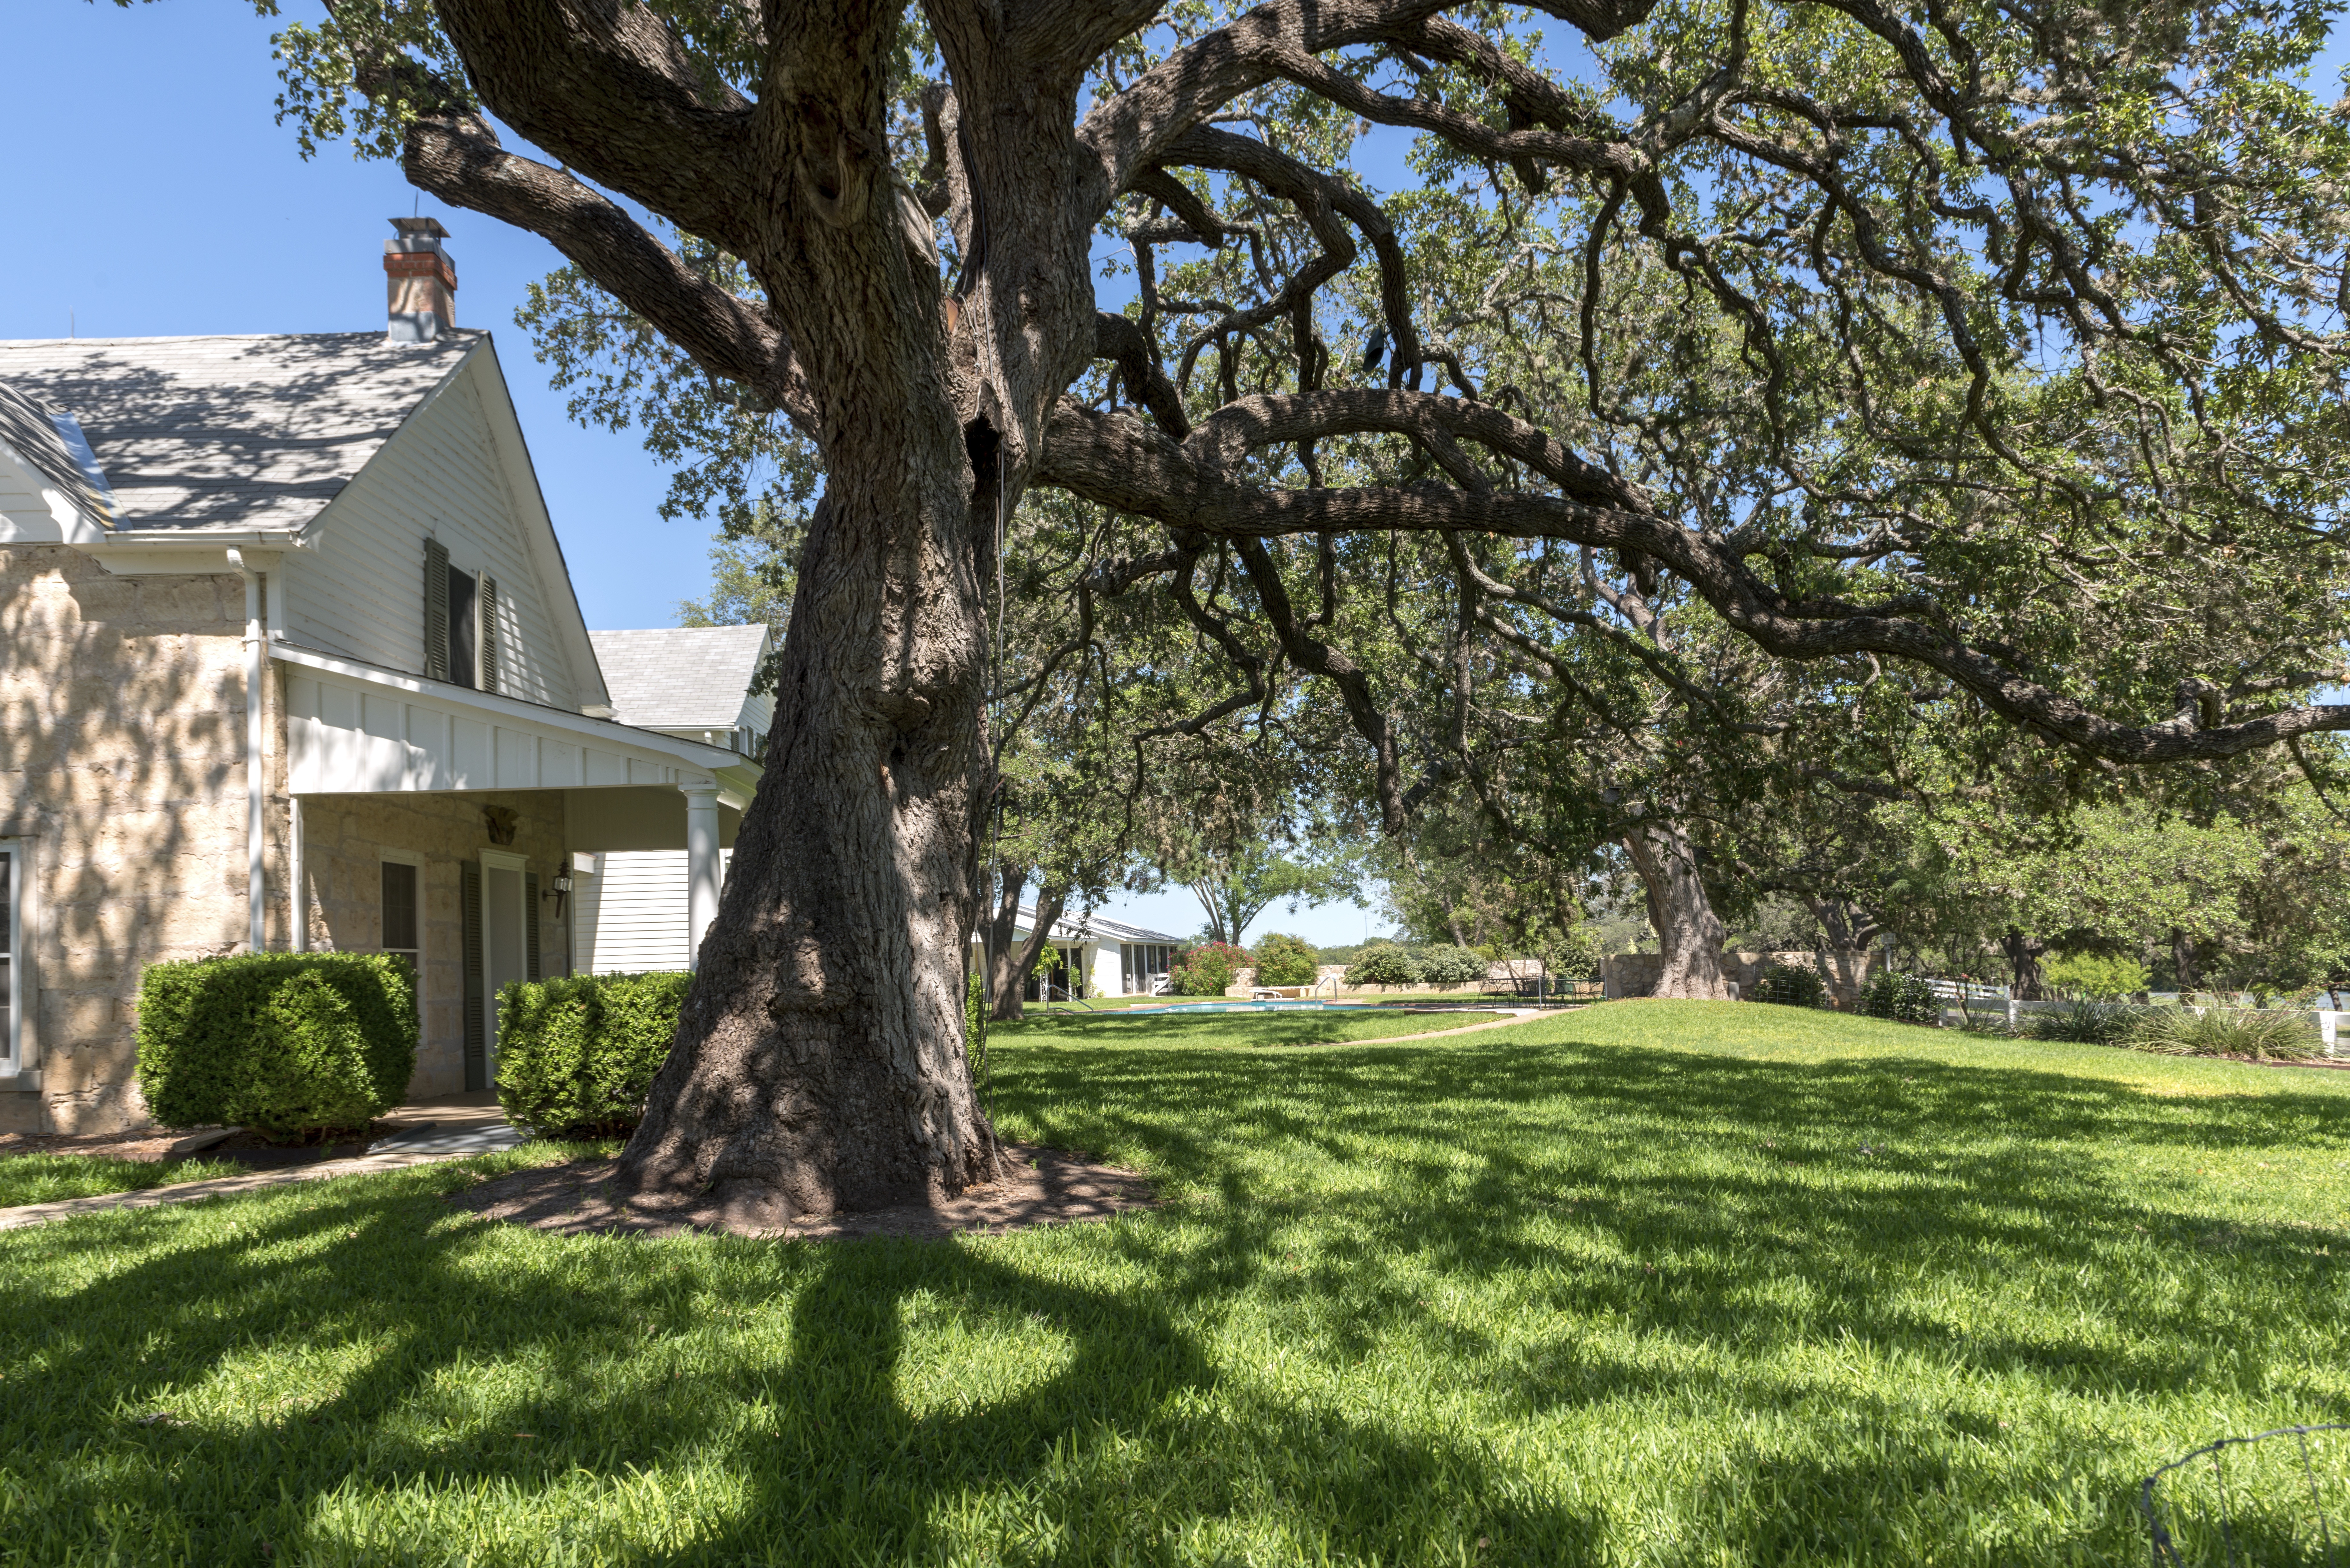
tree, grass, architecture, plant, lawn, villa, flower, building, home, cottage, ranch, usa, america, united states of america, backyard, landmark, residence, property, botany, garden, places of interest, united states, shrub, plantation, estate, texas, woodland, yard, historically, north america, manor house, real estate, stonewall, carol m highsmith, old villa, lbj ranch, woody plant, land plant